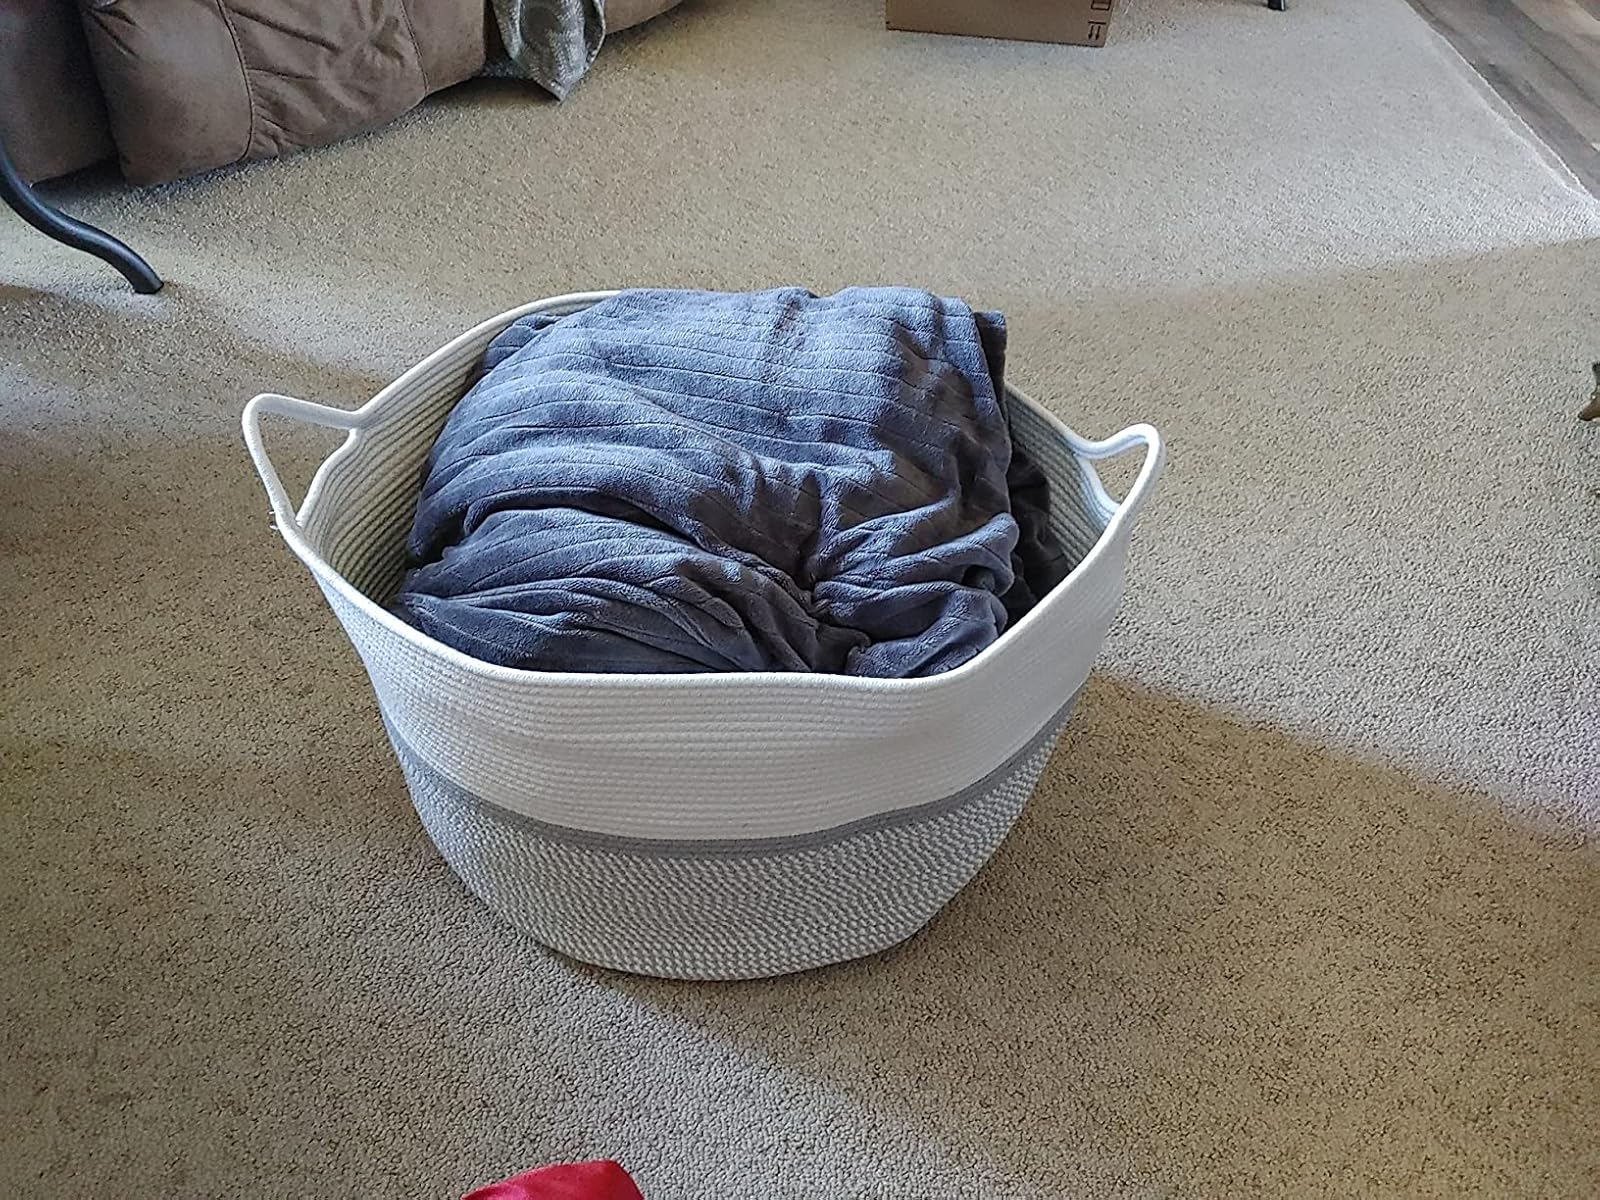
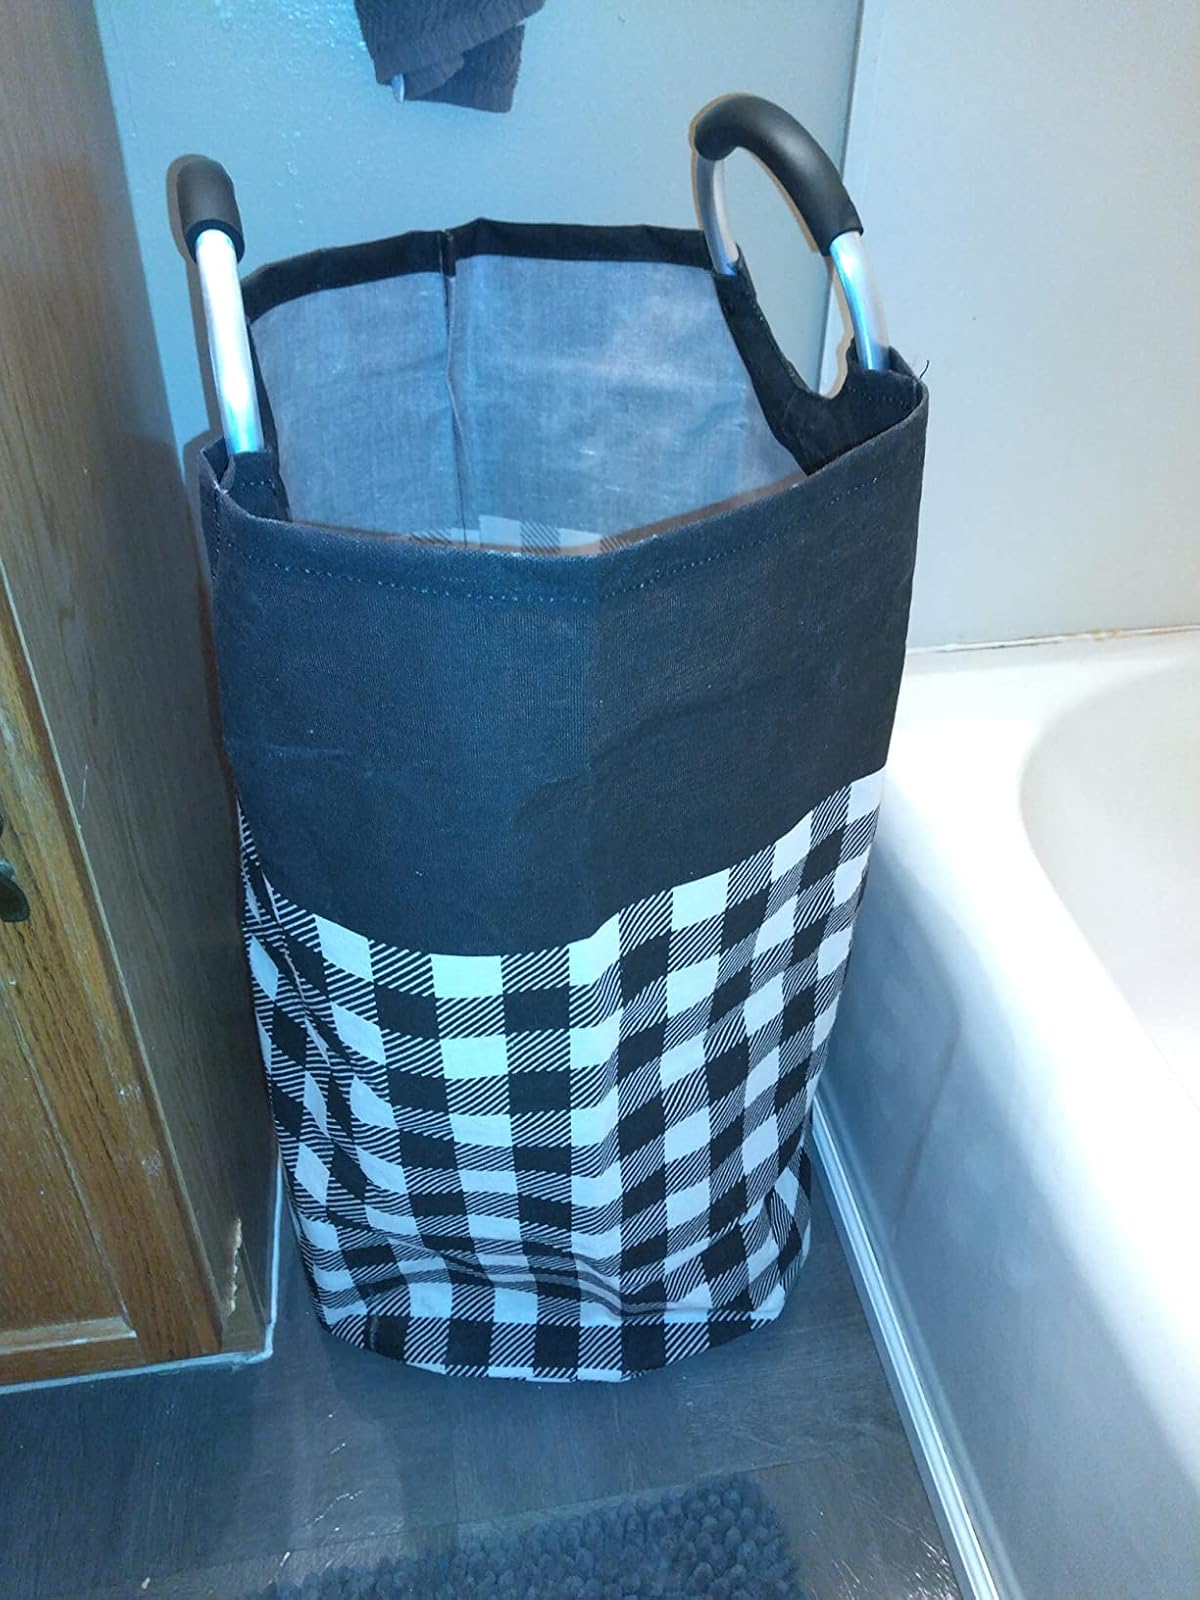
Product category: items_hamper
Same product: no